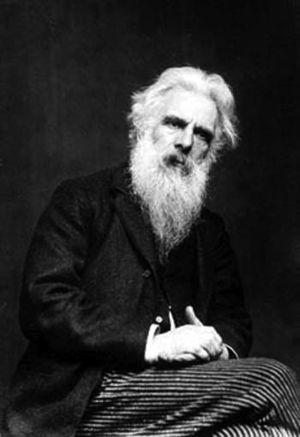
Cet article retrace les grandes étapes qui jalonnent l'histoire technique du cinéma.
Kingston upon Thames est l'agglomération principale du district londonien de Kingston upon Thames au sud-ouest de Londres.